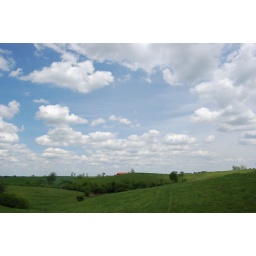
Cloud filled sky over the pasture in our neighborhood in Georgetown, KY